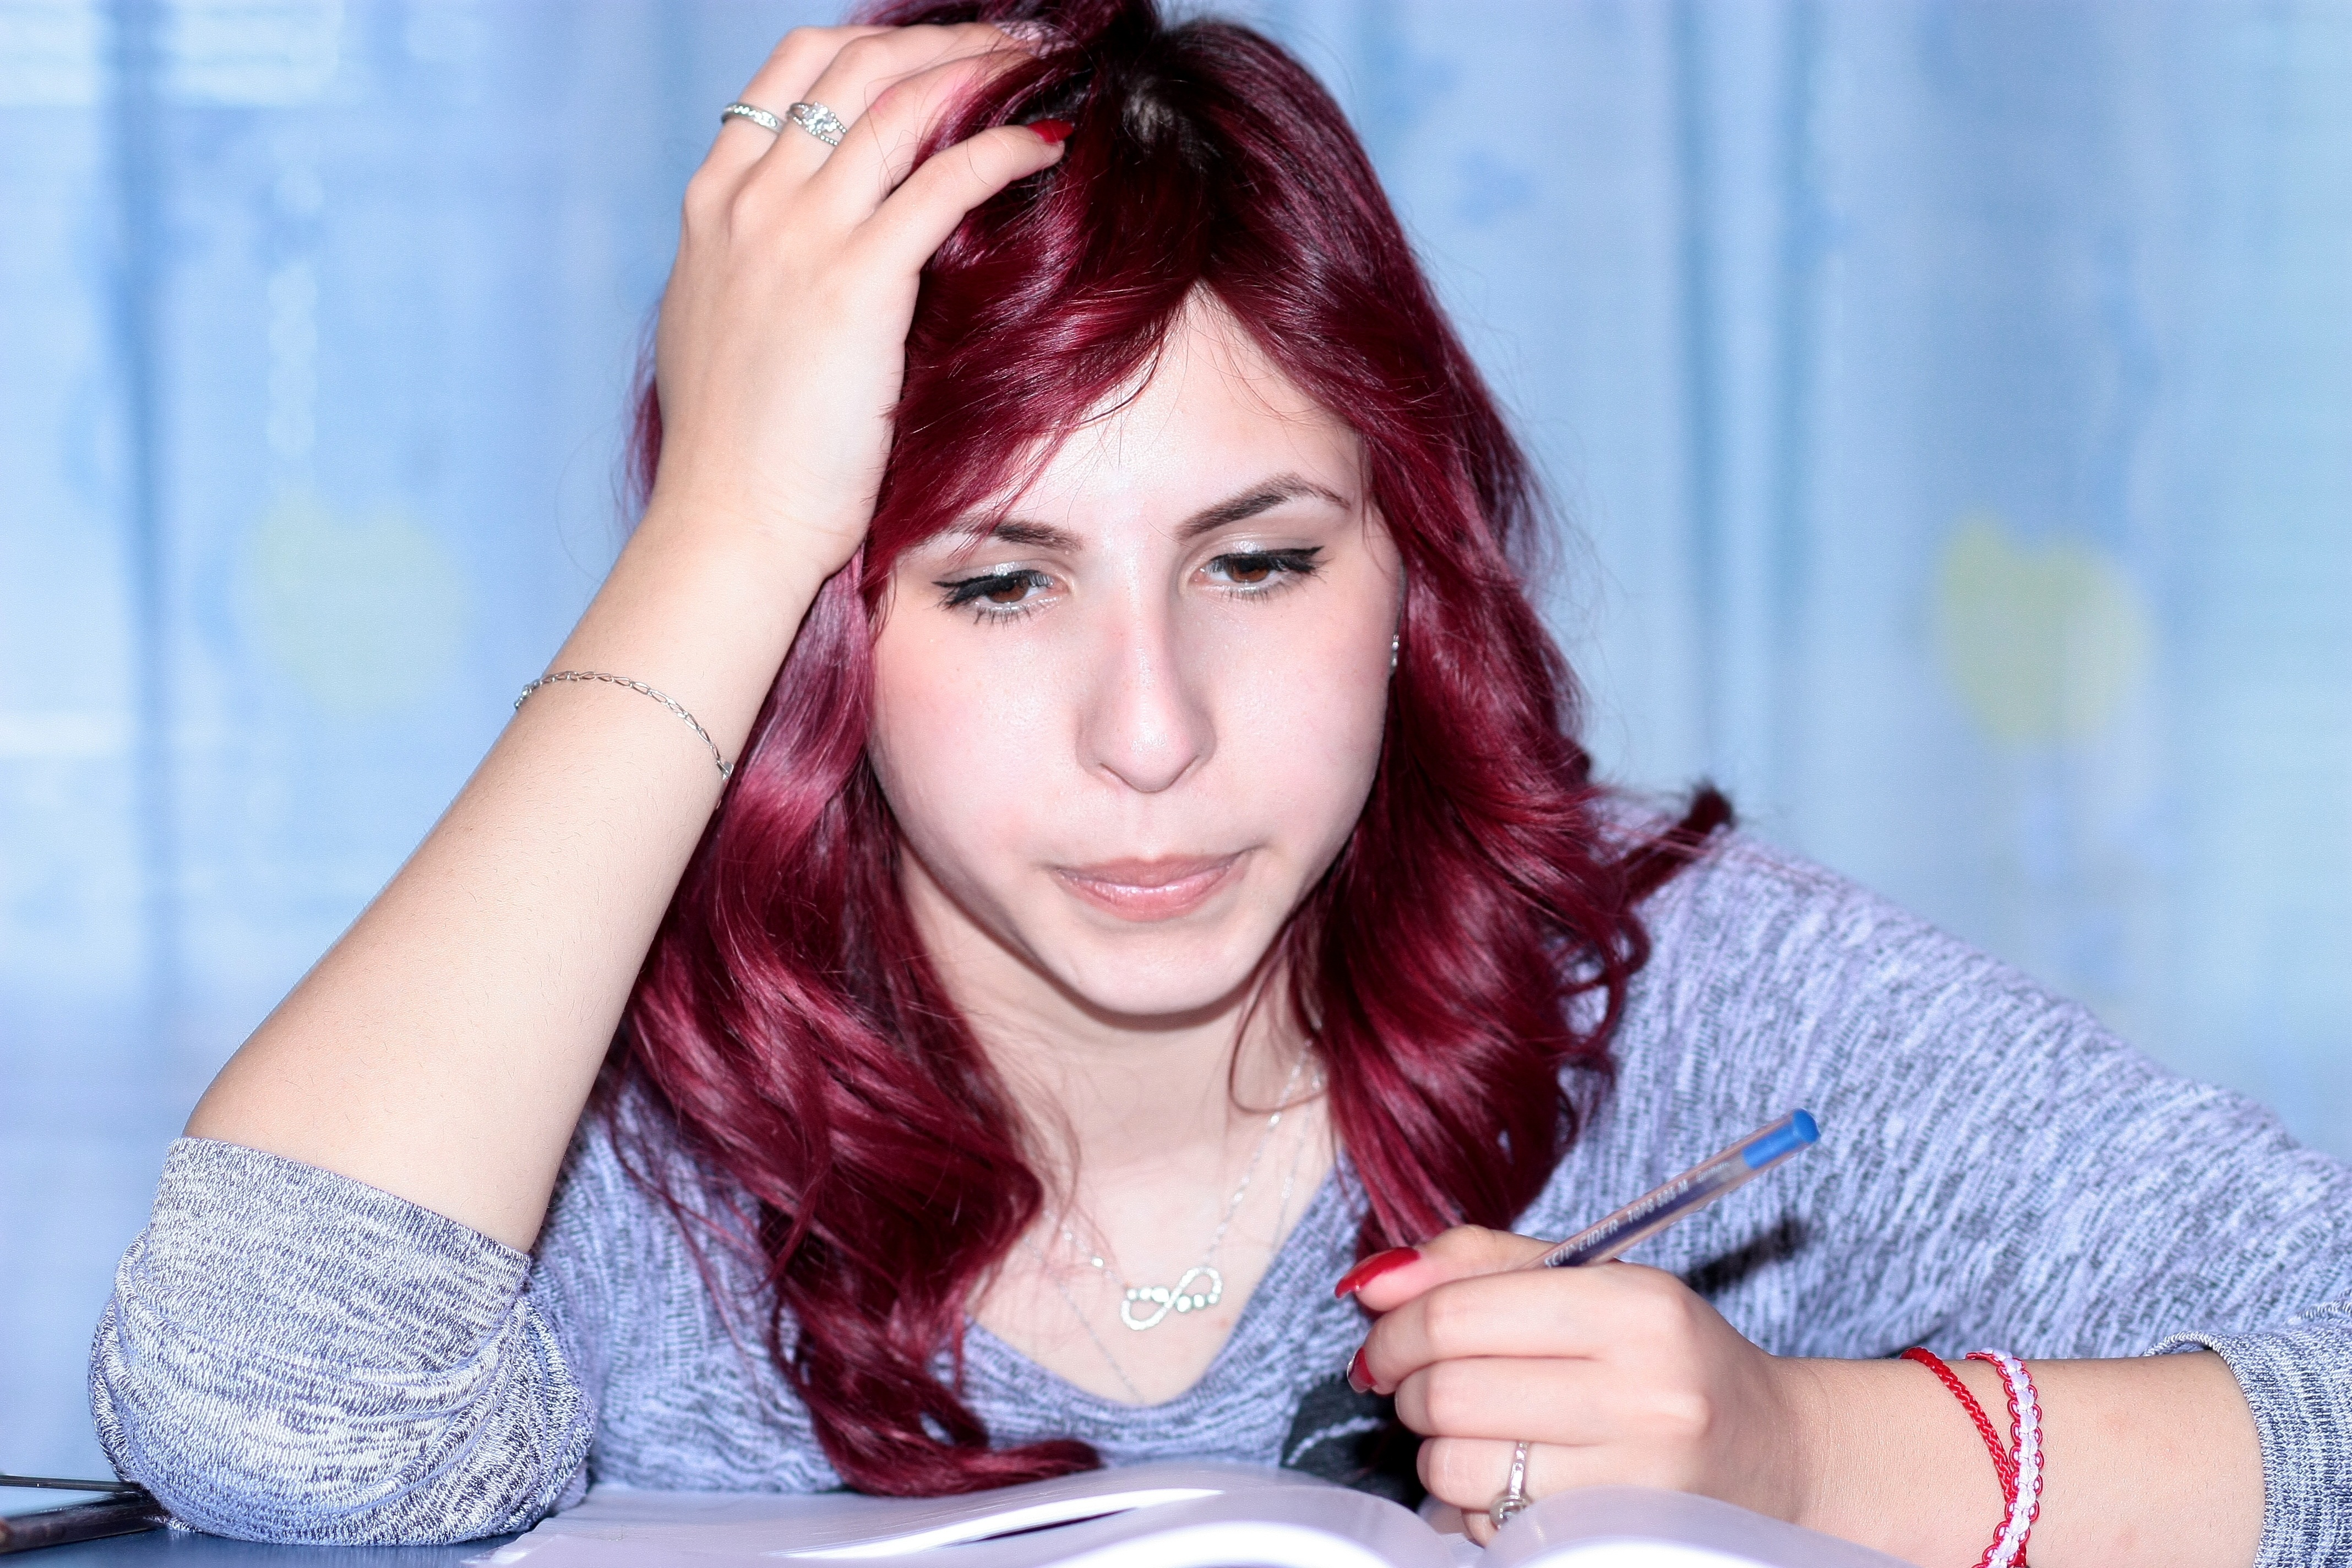
notebook, writing, person, girl, woman, hair, photography, singer, portrait, model, red, color, lady, hairstyle, mouth, long hair, red hair, black hair, study, eye, skin, beauty, blond, learning, photo shoot, brown hair, portrait photography, hair coloring, human hair color